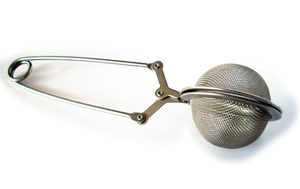
Un infuseur à thé est un objet culinaire permettant l'infusion du thé, qui cantonne les feuilles de thé dans une cage qu'on immerge dans l'eau. Il se présente sous la forme d'une boule, d'un bâtonnet, d'une pince ou cuillère, d'un passe-thé, d'un tube, etc. Il peut prendre aussi la forme d'un pichet infuseur, ou plus récemment des formes originales du type personnages ou fleurs, etc., dans lequel un compartiment amovible enferme les feuilles de thé.